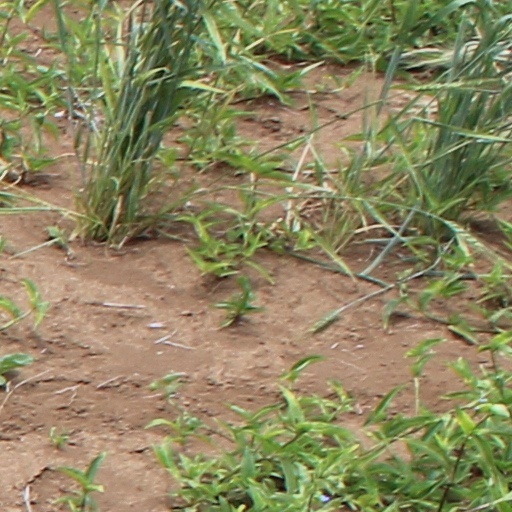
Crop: wheat